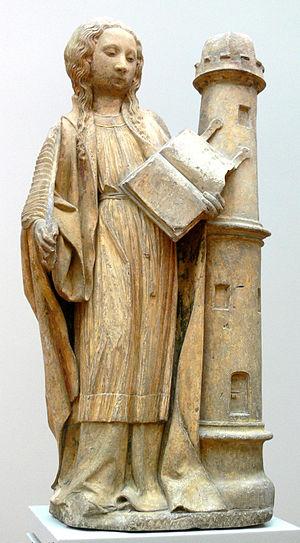
La sculpture gothique est intimement liée à l'architecture gothique qui s'épanouit dans la seconde partie du Moyen Âge en Europe occidentale. Il s'agit au départ d'une sculpture monumentale, immeuble par destination, mais son étude concerne également celle de la sculpture funéraire, du mobilier et des objets somptuaires.